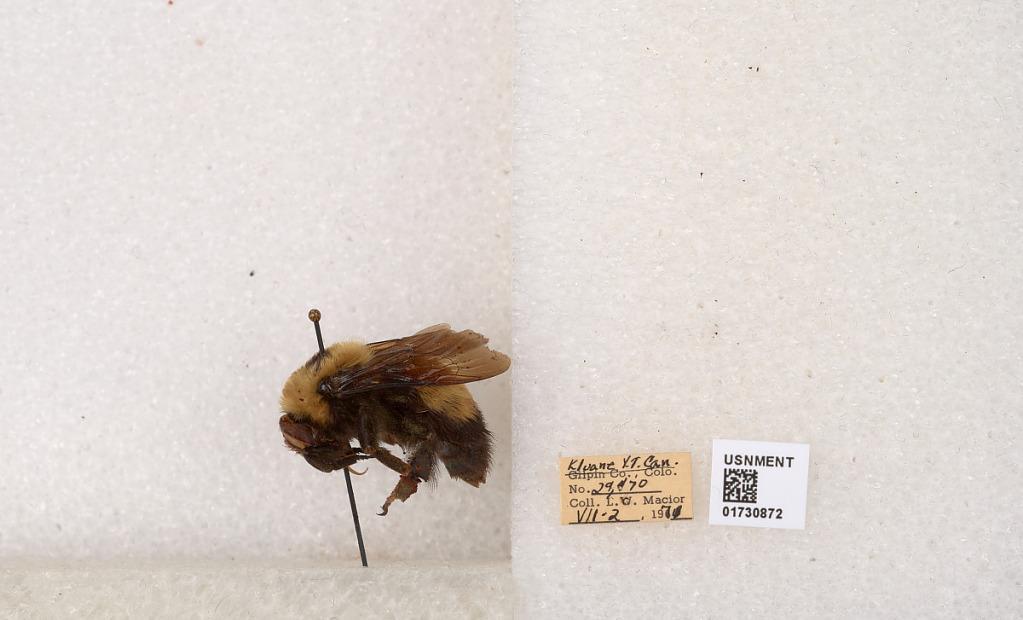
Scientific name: Bombus (Bombus) nevadensis Cresson
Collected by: L. Macior
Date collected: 1971-7-2
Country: Canada
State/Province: Yukon Territory
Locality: Kluane National Park and Reserve
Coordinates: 60.7493, -139.504